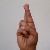
The image shows a hand gesture representing the letter 'R' in Indian Sign Language.